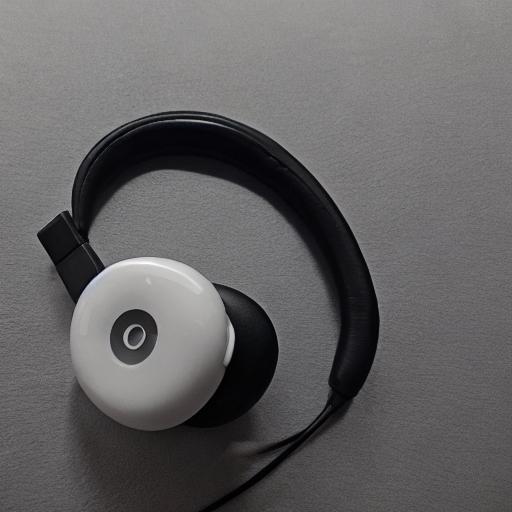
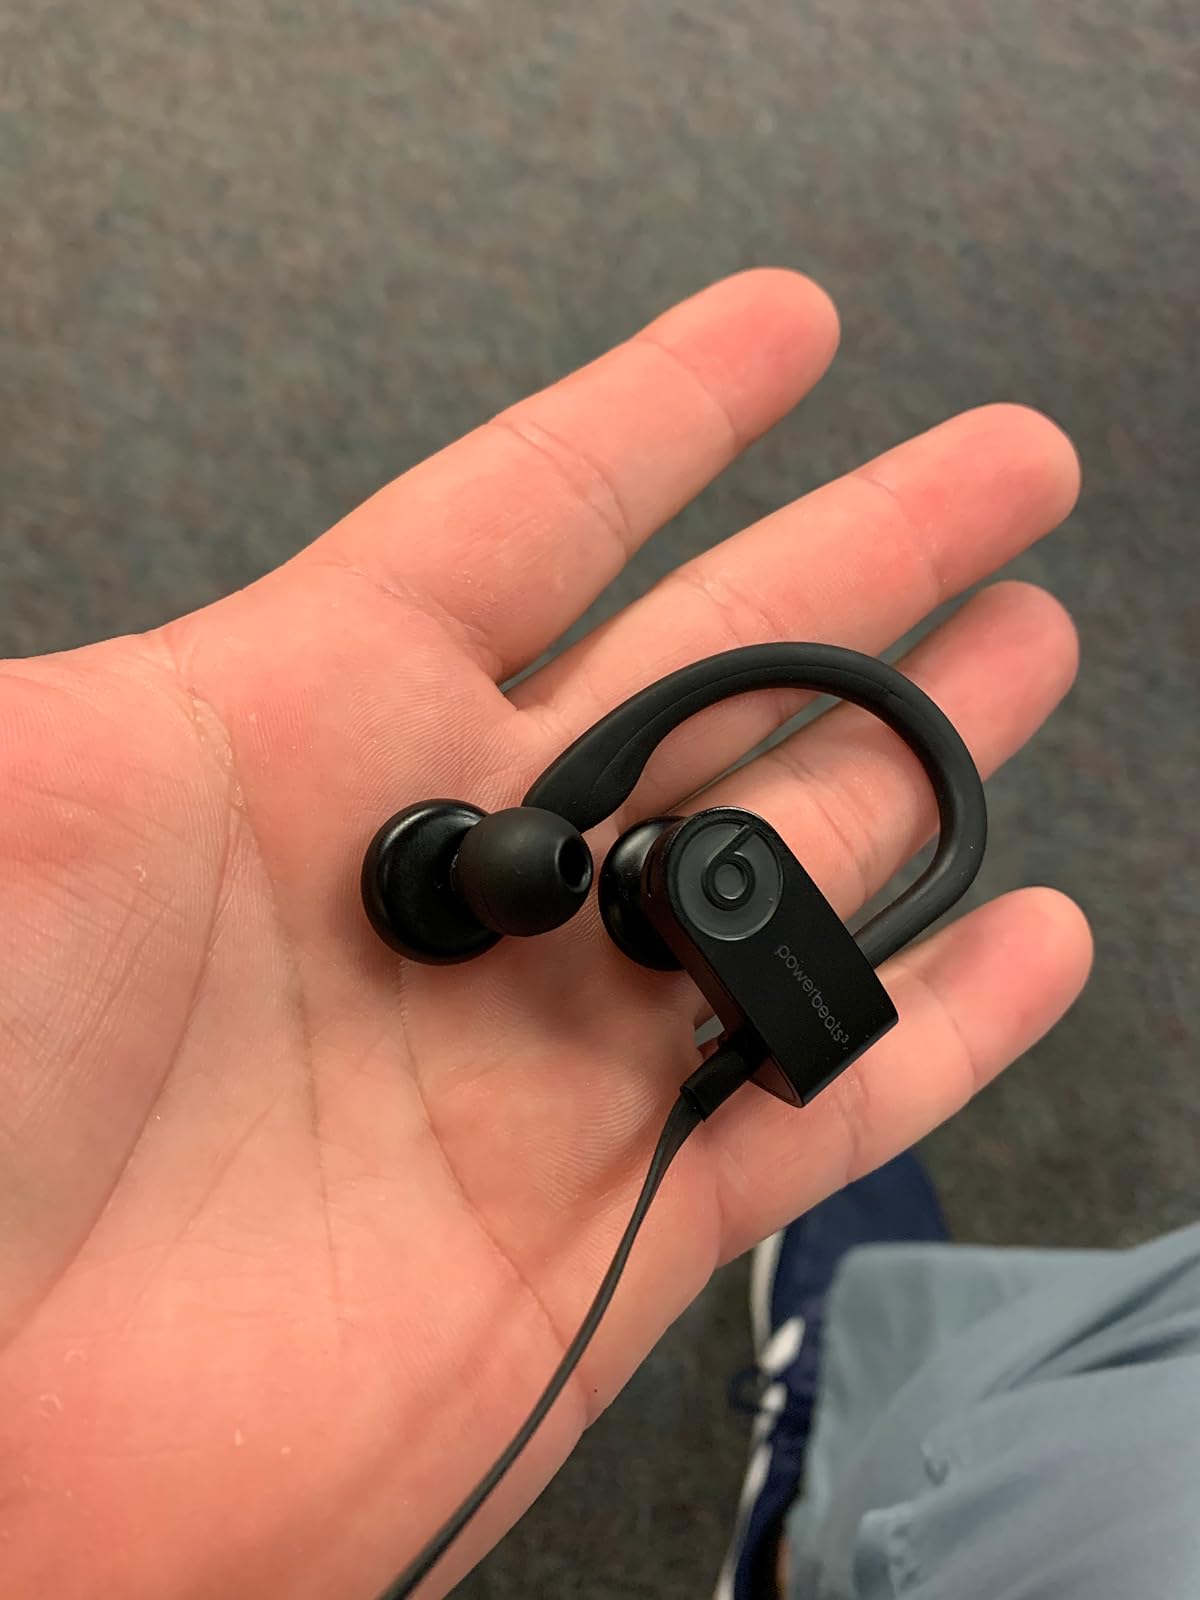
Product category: headphones
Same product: no